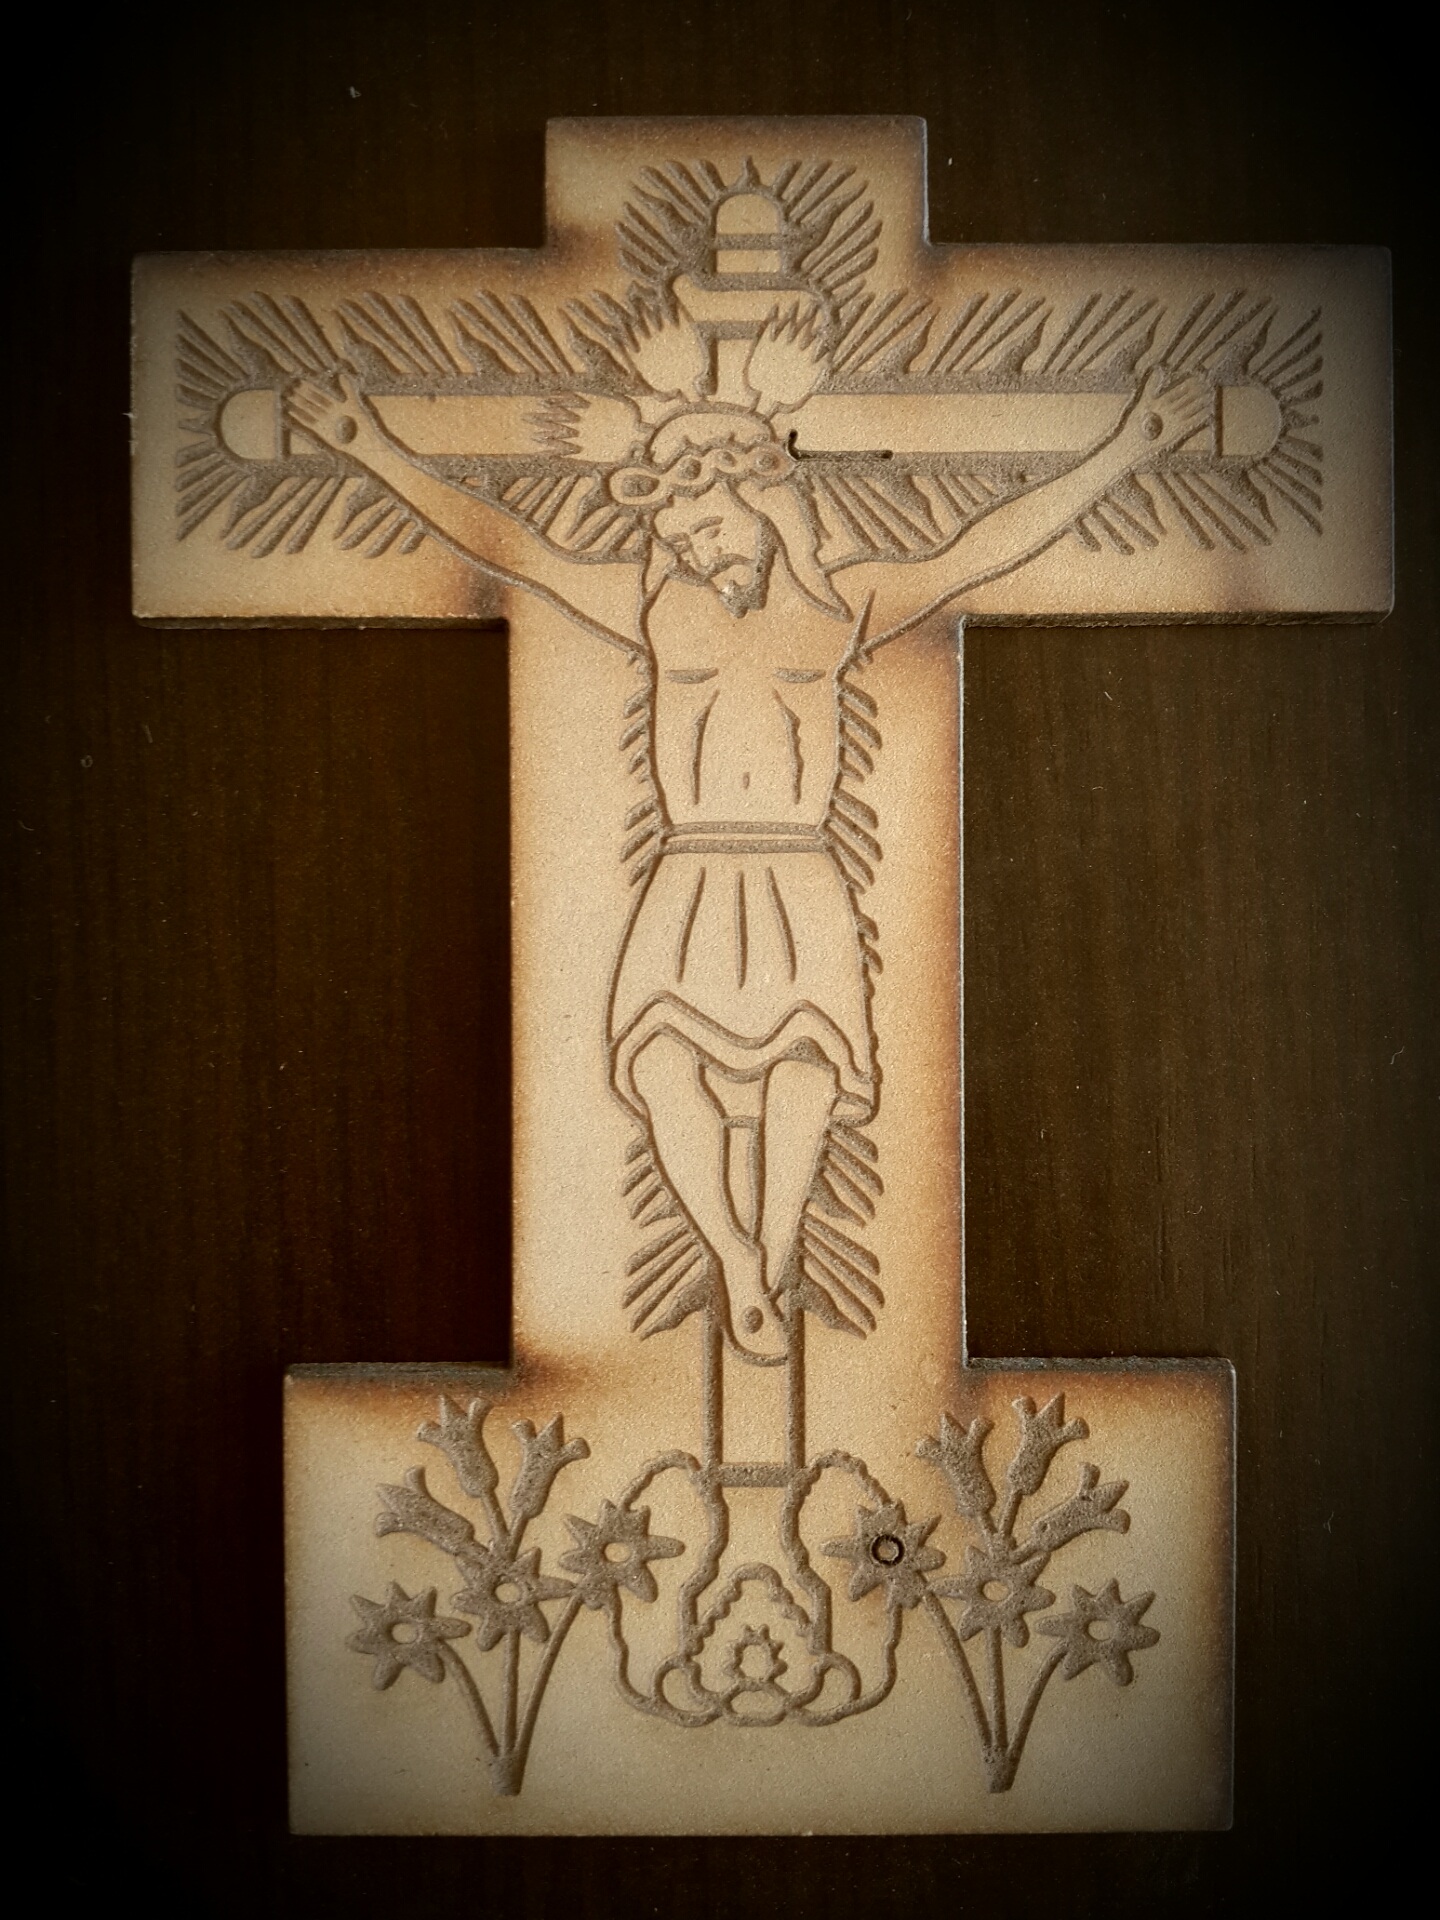
statue, symbol, religion, cross, christ, art, symmetry, jesus, cruz, carving, crucifix, lord of the miracles